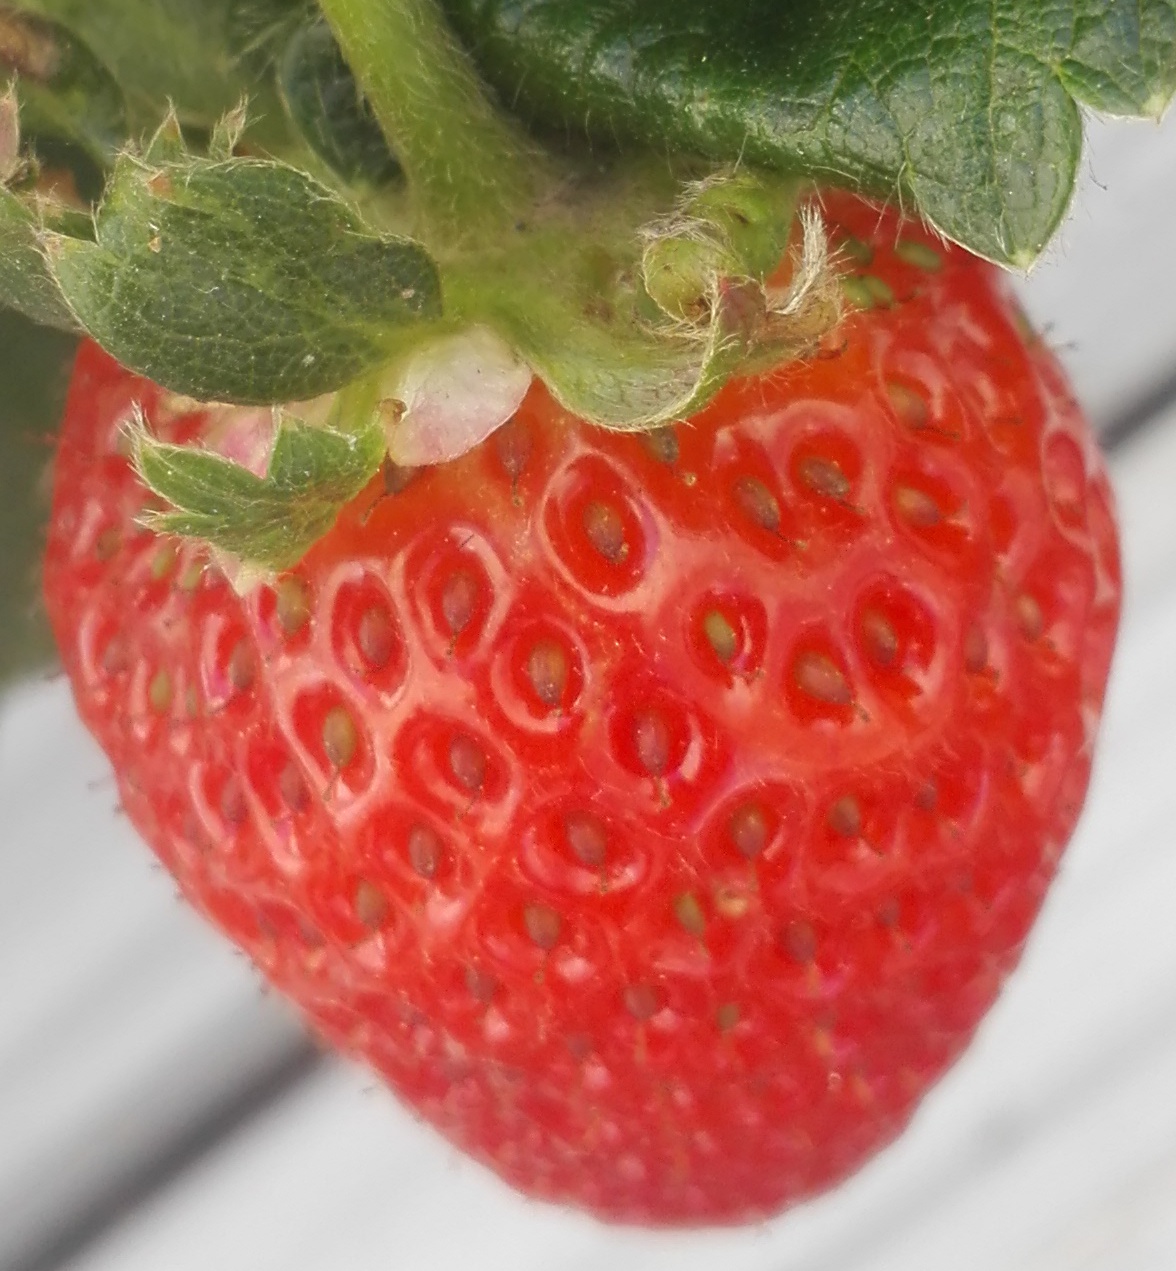
Label: Strawberry